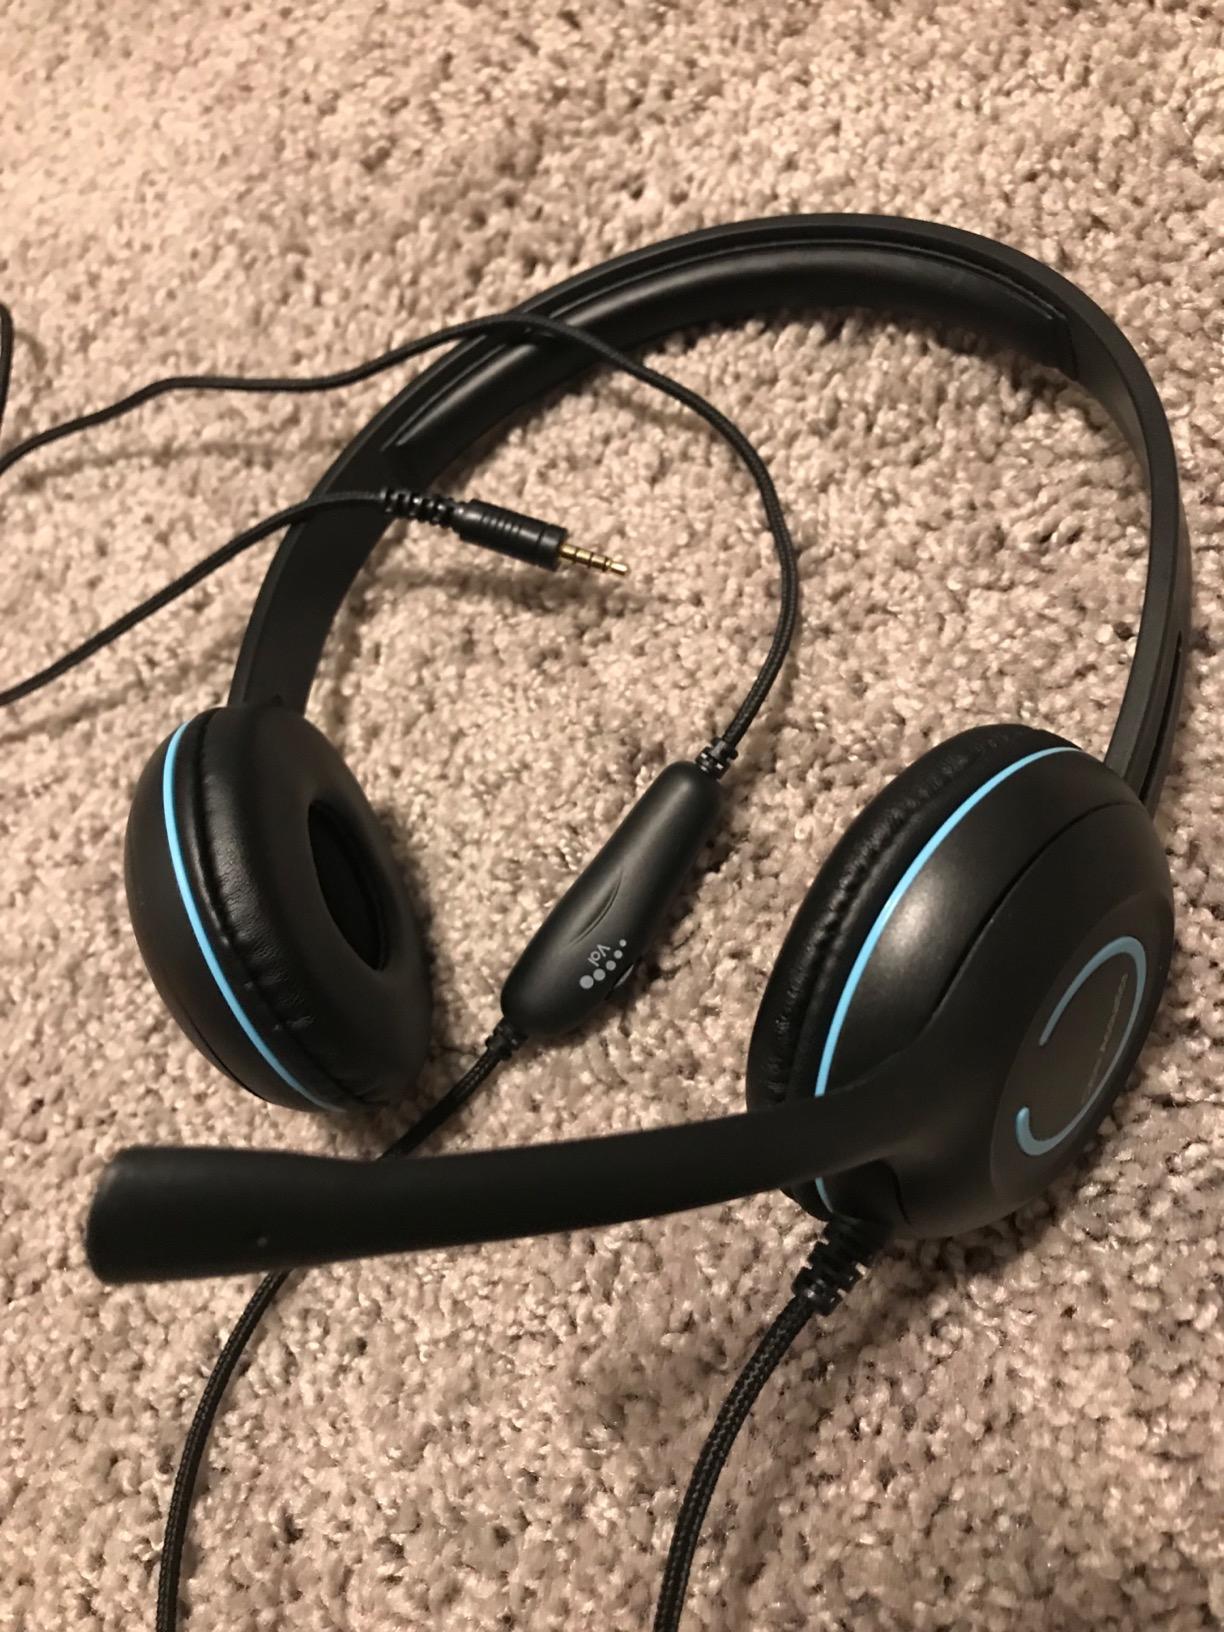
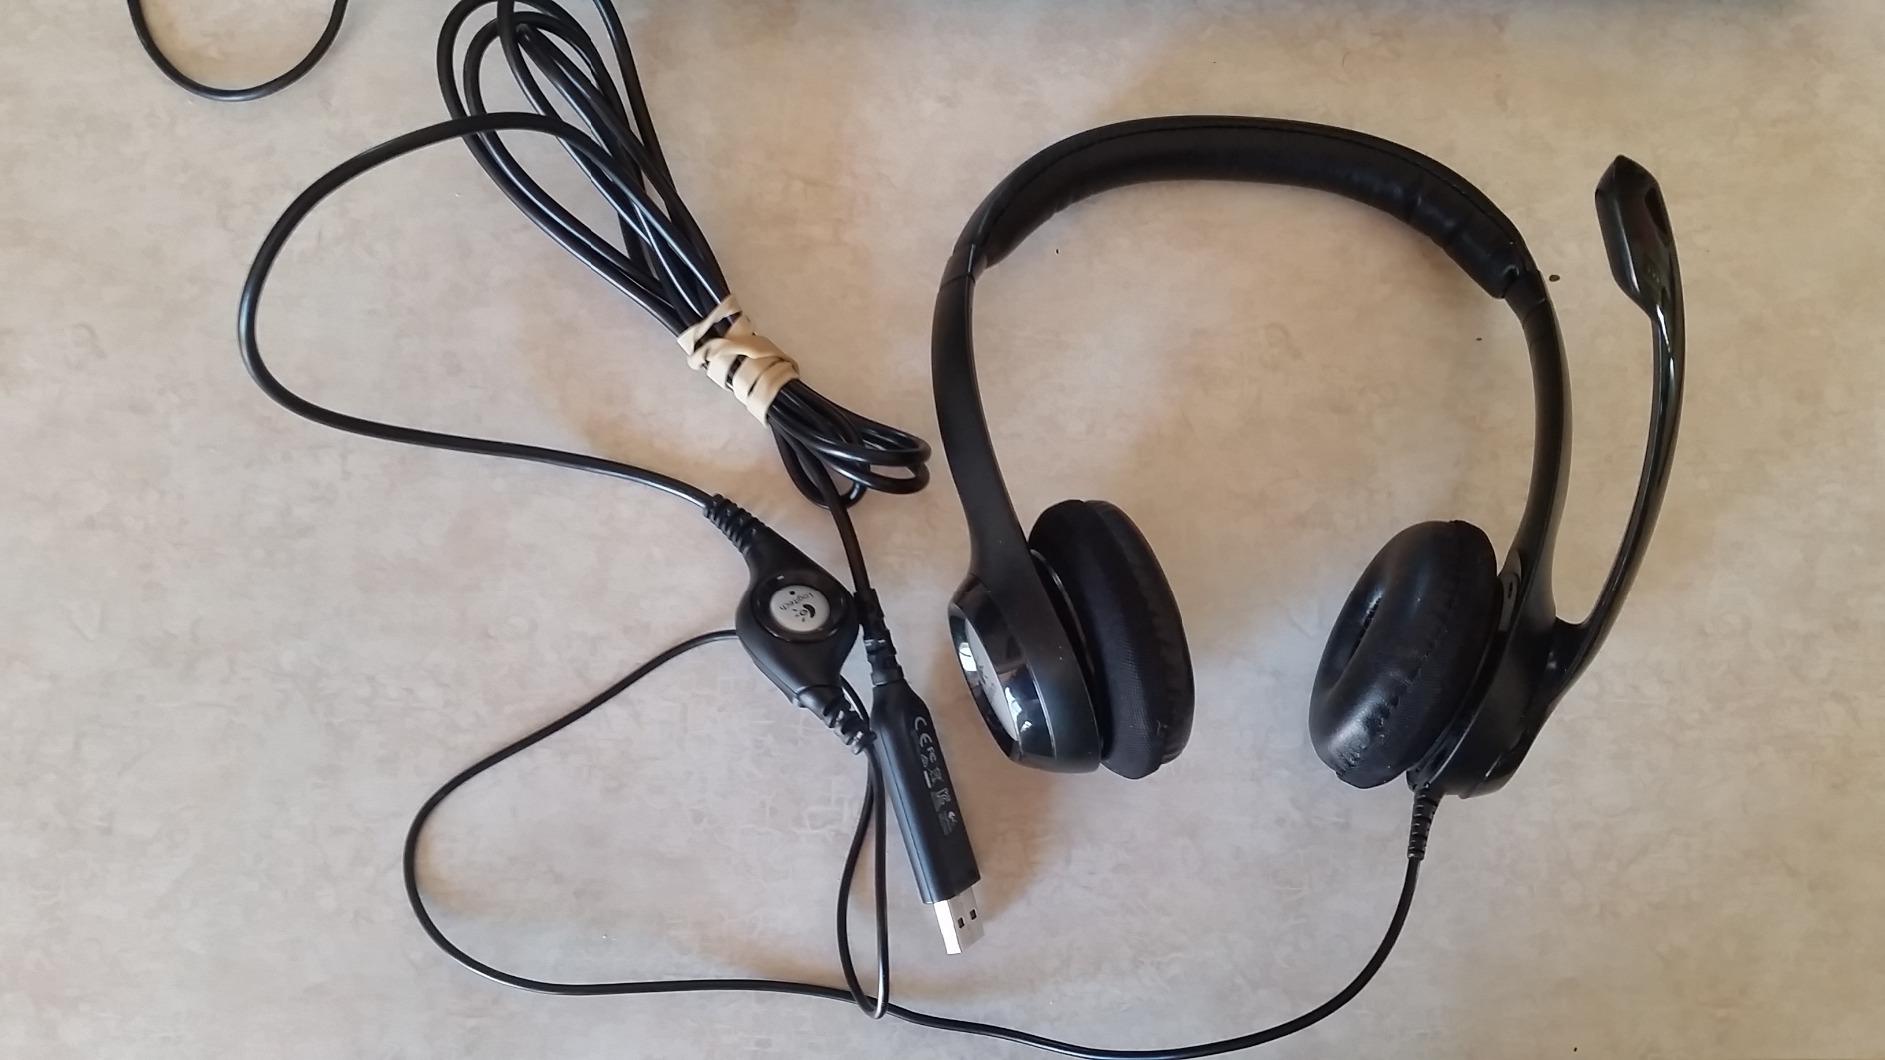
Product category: headphones
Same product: no